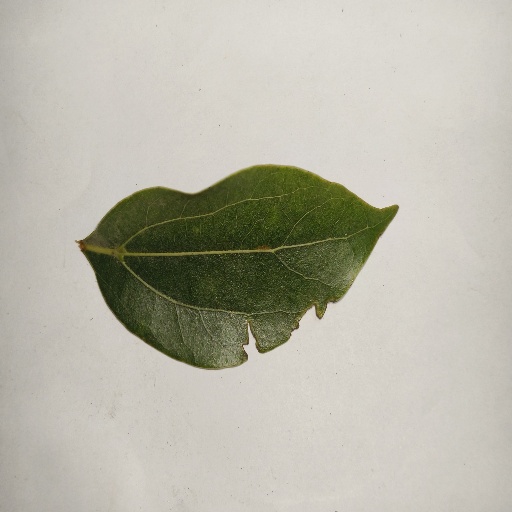
Species: Camphor
Leaf condition: Shot Hole